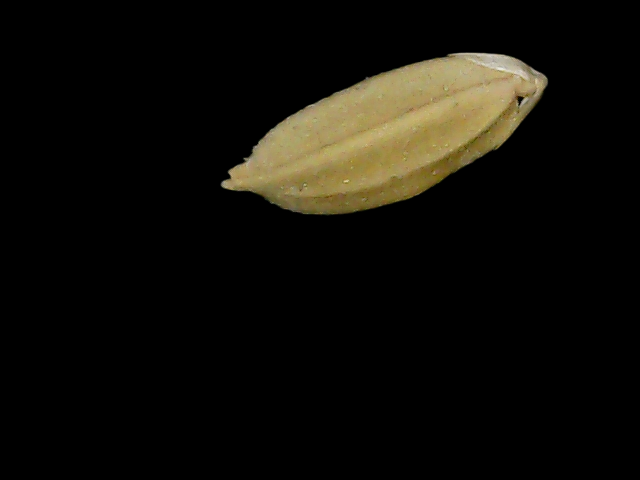
Rice variety: Bd76